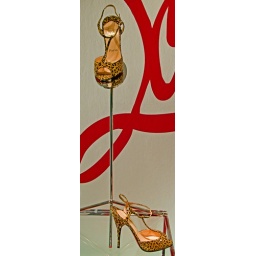
Christian Louboutin shoes in window photo 129